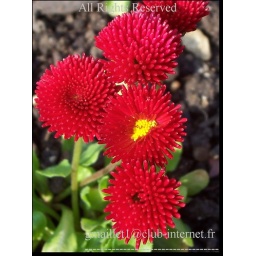
yellow in red zone